Sensors for arc welding

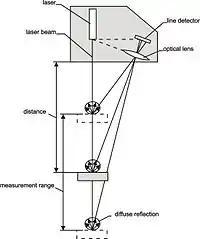
Figure 4. Triangulation

For optical measurement without active structured lighting, a camera is directed on the region of the weld groove and the scene of interest is observed directly. This is used, for example, for SA welding processes in order to provide the welder with a live photograph of the weld groove on the monitor.